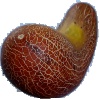
Label: Cucumber Ripe 1